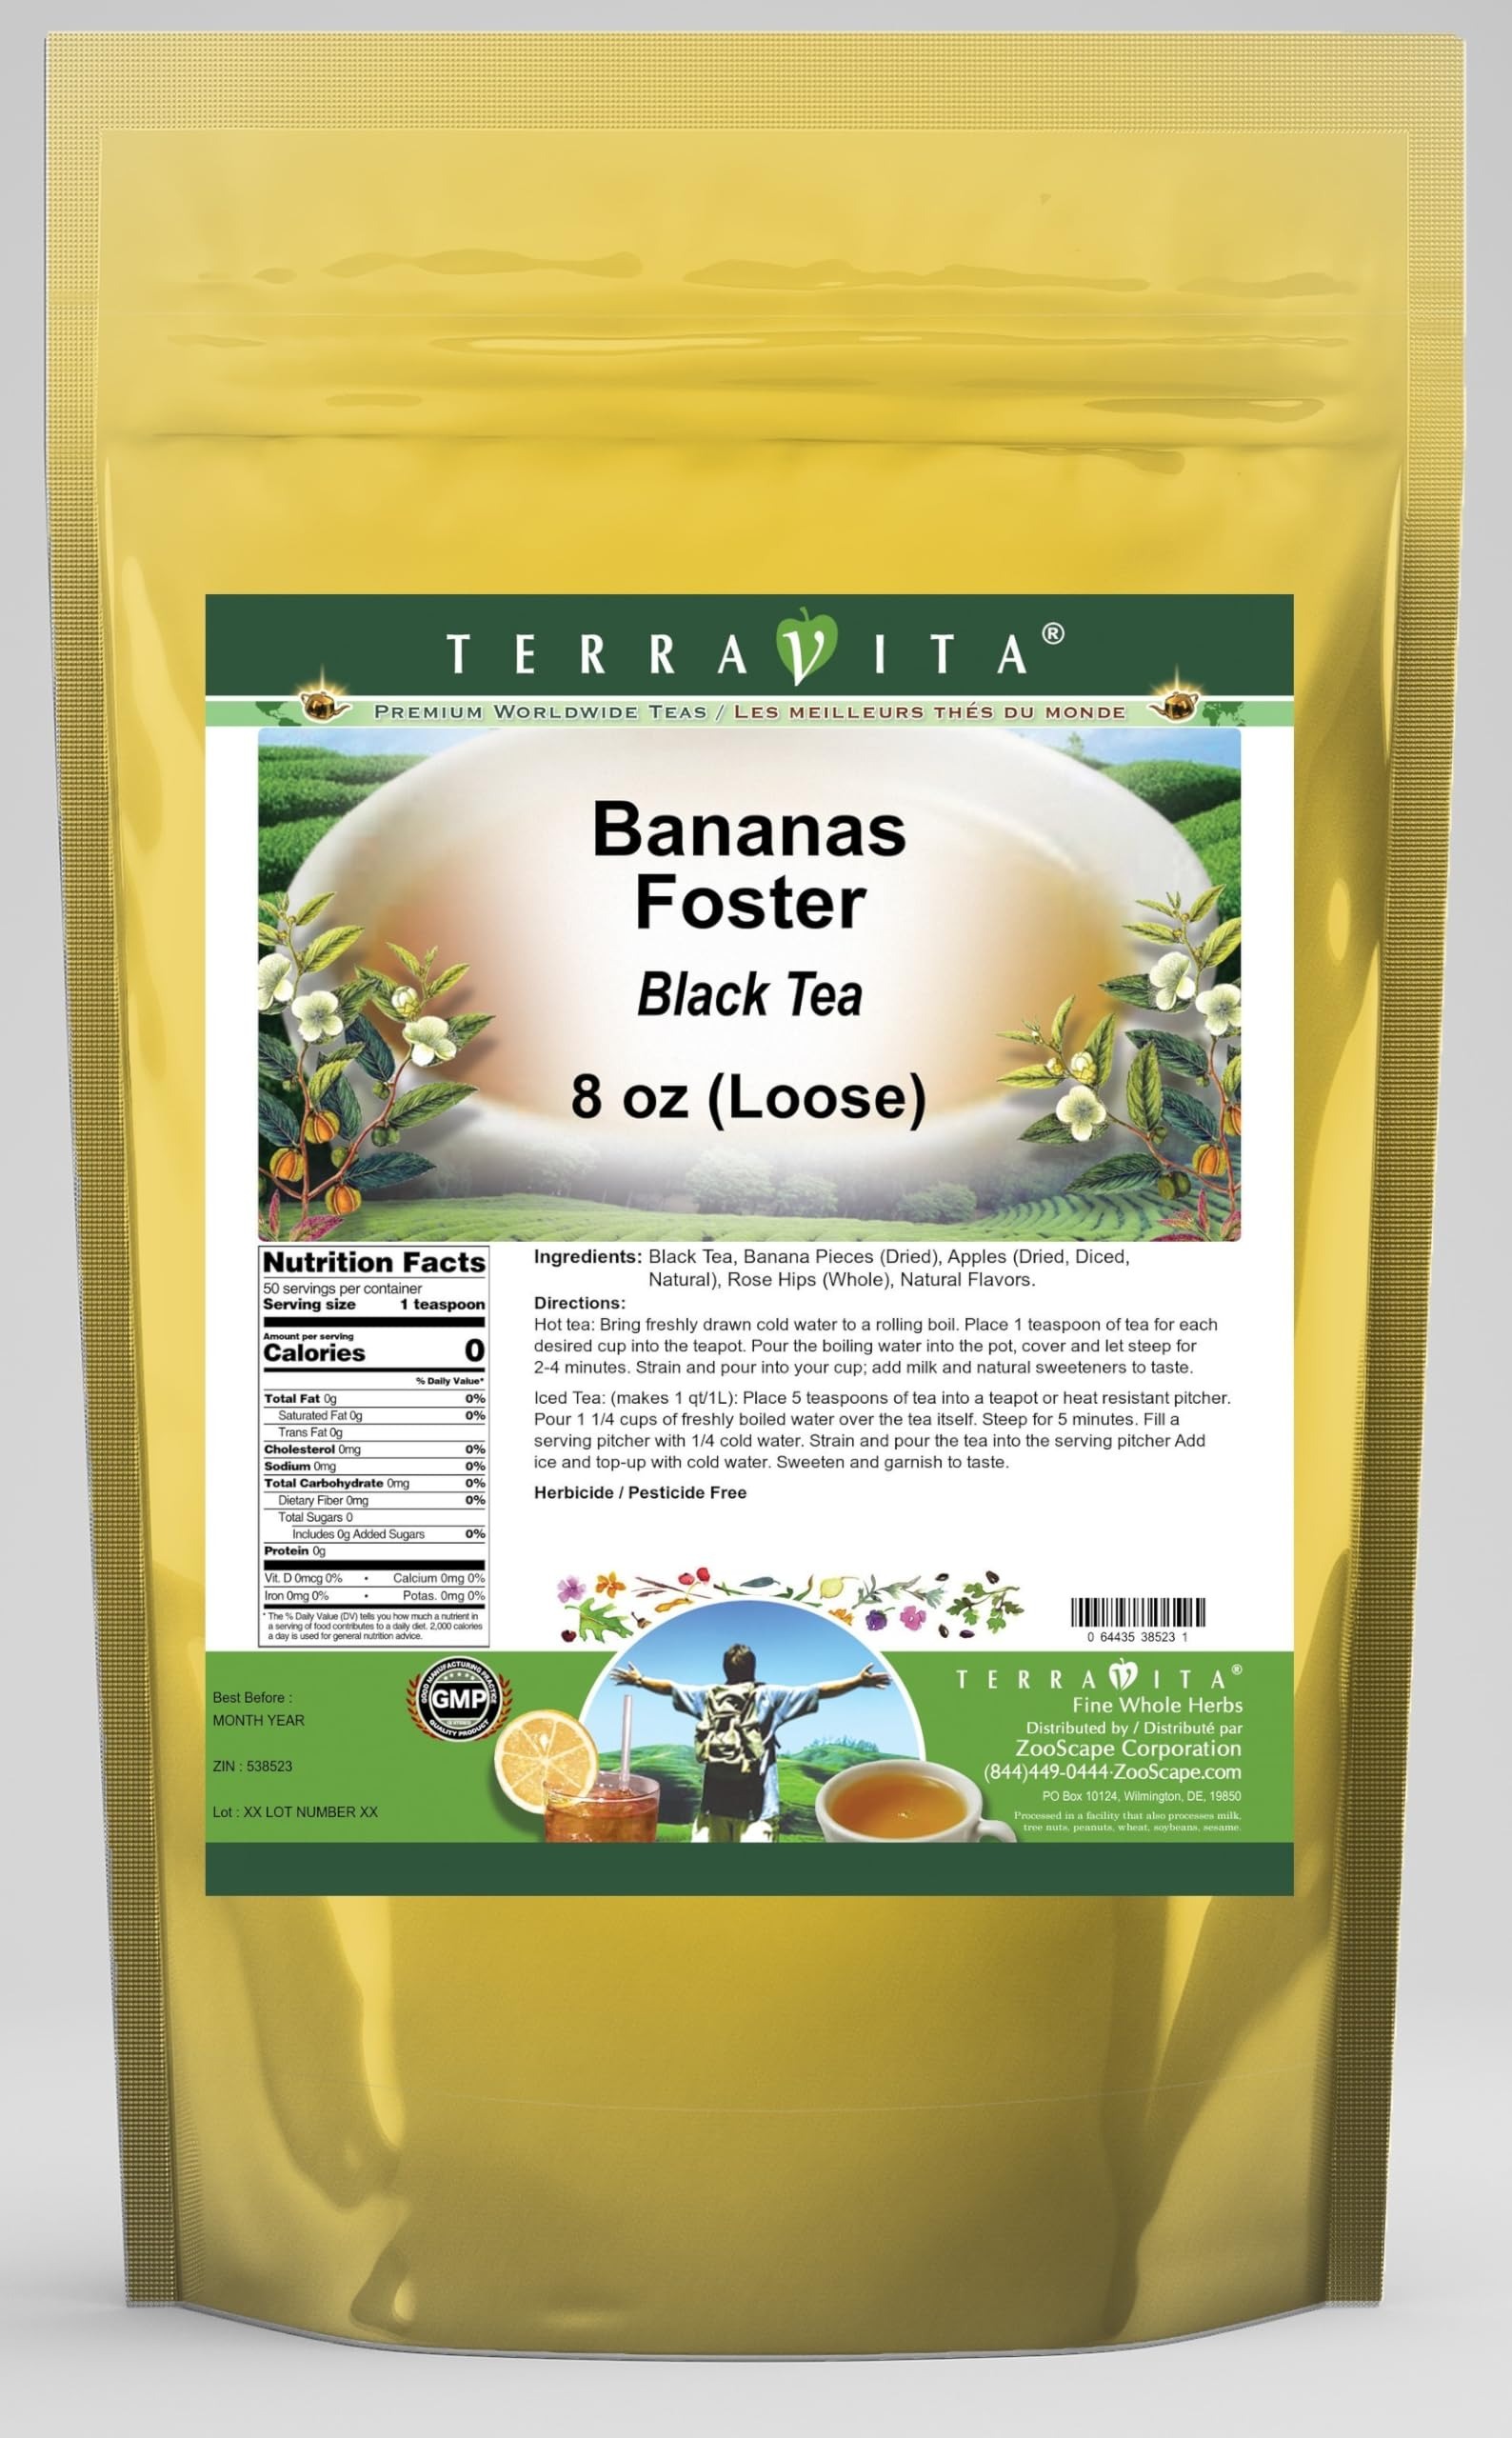
Item Name: Bananas Foster Black Tea (Loose) (8 oz, ZIN: 538523) - 2 Pack
Bullet Point 1: Our Banana Foster Black Tea is a tasty flavored Black tea with Banana Pieces, Dried Apples (Diced, Natural) and Rose Hips that has a refreshing taste that will impress you! The unique Banana Foster taste is delicious! - Ingredients: Black tea, Banana Pieces, Dried Apples (Diced, Natural), Rose Hips and Natural Banana Foster Flavor.
Bullet Point 2: No fillers.
Bullet Point 3: Manufacturer: TerraVita
Bullet Point 4: Size: 8 oz
Bullet Point 5: Loose Leaf Black Tea - Packed in a convenient upright pouch!
Product Description: Our Banana Foster Black Tea is a tasty flavored Black tea with Banana Pieces, Dried Apples (Diced, Natural) and Rose Hips that has a refreshing taste that will impress you! The unique Banana Foster taste is delicious! - Ingredients: Black tea, Banana Pieces, Dried Apples (Diced, Natural), Rose Hips and Natural Banana Foster Flavor. - Hot tea brewing method: Bring freshly drawn cold water to a rolling boil. Place 1 teaspoon of tea for each desired cup into the teapot. Pour the boiling water into the pot, cover and let steep for 2-4 minutes. Strain and pour into your cup; add milk and natural sweeteners to taste. - Iced tea brewing method: (to make 1 liter/quart): Place 5 teaspoons of tea into a teapot or heat resistant pitcher. Pour 1 1/4 cups of freshly boiled water over the tea itself. Steep for 5 minutes. Fill a serving pitcher with 1/4 cold water. Strain and pour the tea into the serving pitcher Add ice and top-up with cold water. Sweeten and garnish to taste. - TerraVita is an exclusive line of premium-quality, natural source products that use only the finest, purest and most potent ingredients found around the world. TerraVita is hallmarked by the highest possible standards of purity, potency, stability and freshness. All of our products are prepared with the highest elements of quality control, from raw materials through the entire manufacturing process, up to and including the moment that the bottles or bags are sealed for freshness and shipped out to you. Our highest possible standards are certified by independent laboratories and backed by our personal guarantee. - TerraVita exists to meet and ensure your family's health and wellness without the harmful effects of chemicals and health products. We strive to make all of our products affordable and reliable and a
Value: 16.0
Unit: Ounce

Price: 46.64